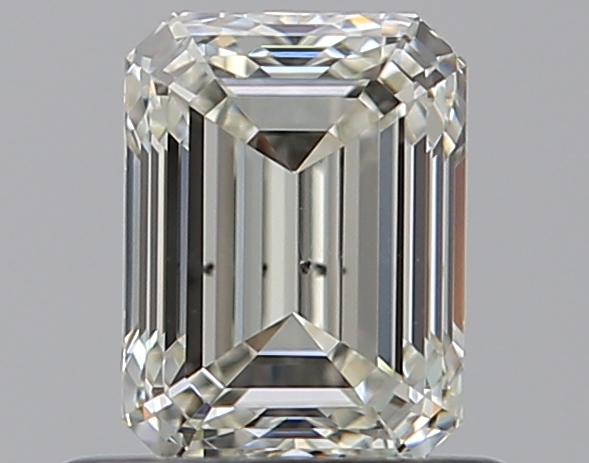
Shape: emerald
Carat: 0.7
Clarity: SI1
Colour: J
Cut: VG
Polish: EX
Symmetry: VG
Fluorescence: F
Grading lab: GIA
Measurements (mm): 5.63 x 4.2 x 2.93